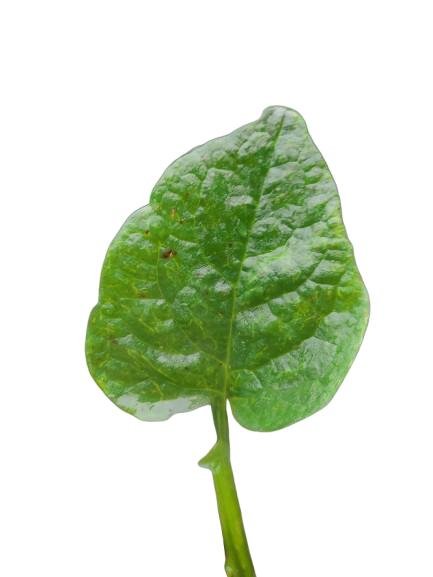
Label: Healthy-Leaf